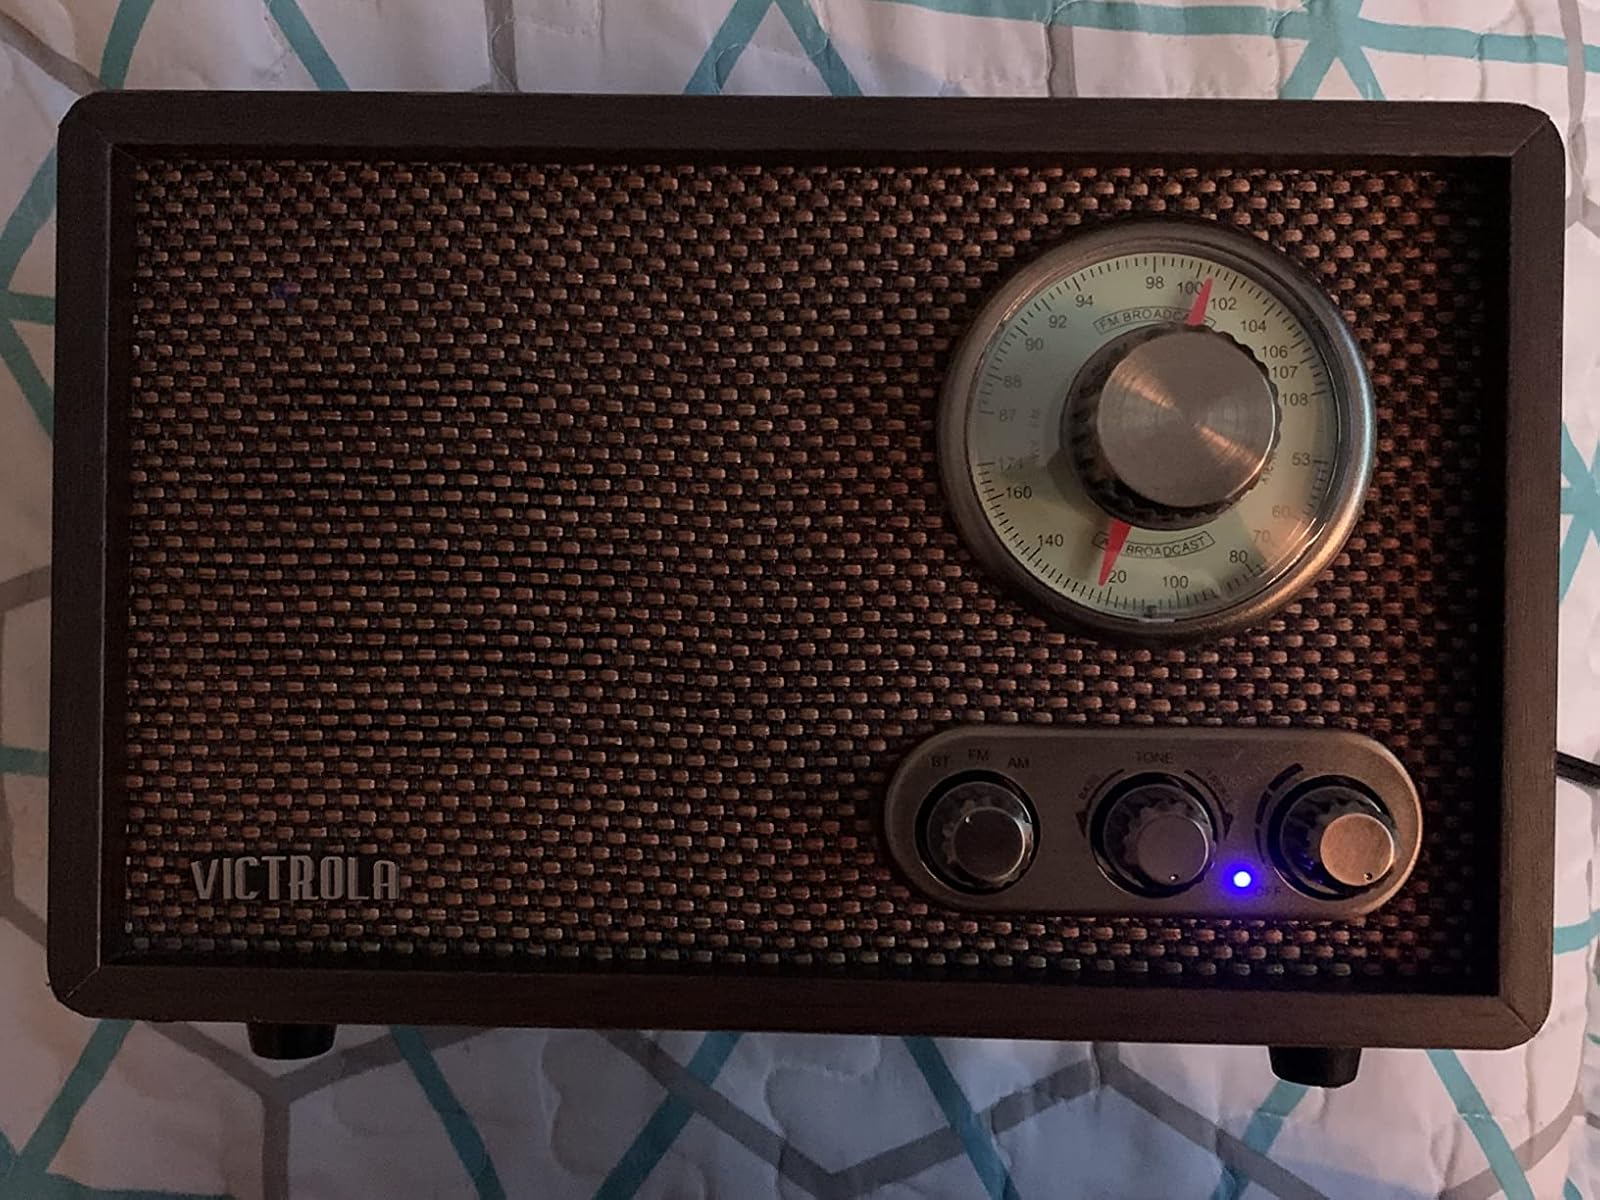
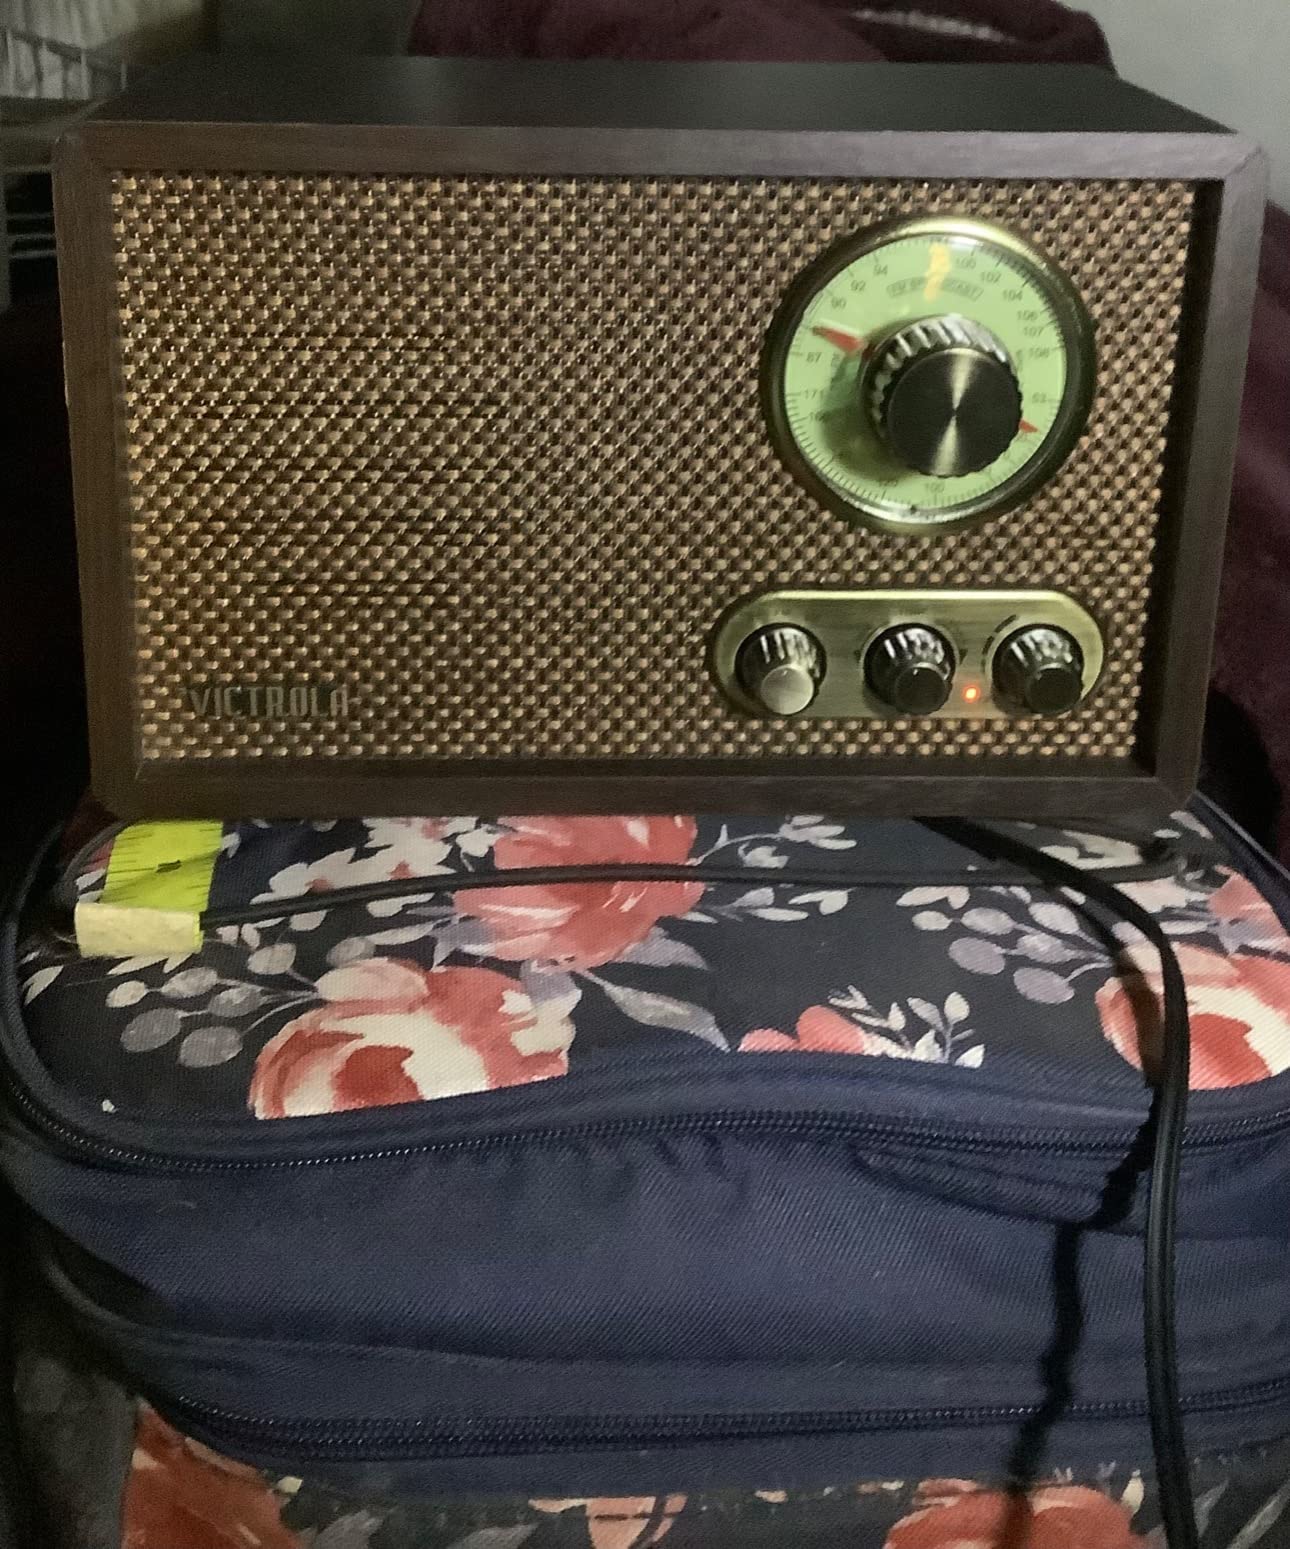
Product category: radio
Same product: yes